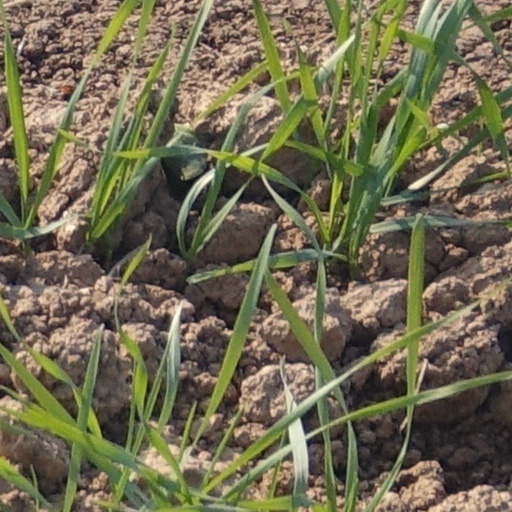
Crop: wheat